Thomas Davey (New Zealand politician)

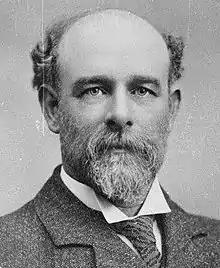
Thomas Davey

Thomas Henry Davey (1856 – 5 April 1934) was a New Zealand Member of Parliament for the electorates of City of Christchurch and Christchurch East. He is regarded as a member of the Liberal Party, but was critical of aspects of the party and its leadership.